Ron Fairly

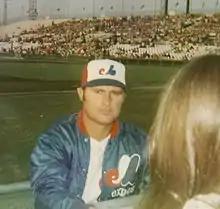
Fairly with Expos at Jarry Park Stadium in 1969.

Ronald Ray Fairly (July 12, 1938 – October 30, 2019) was an American professional baseball player and television sports presenter. He played in Major League Baseball as a first baseman and right fielder from 1958 to 1978, most prominently as a member of the Los Angeles Dodgers, with whom he was a member of three World Series winning teams. Fairly was also a two-time All-Star.